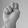
ASL letter: N